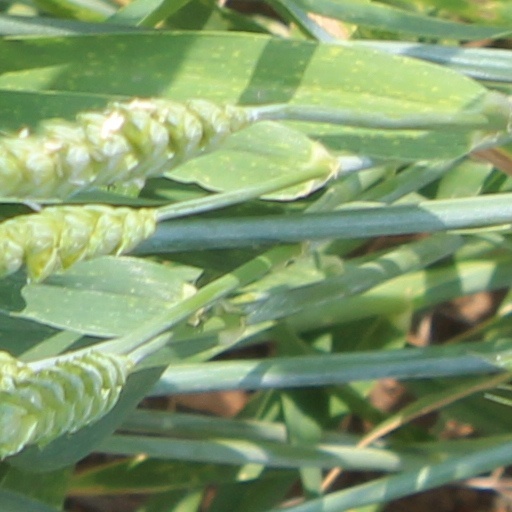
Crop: wheat